Tartan

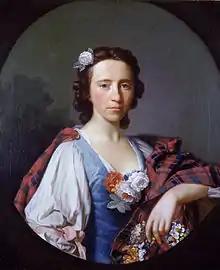
Jacobite women continued wearing tartan during the proscription (1749 portrait of Flora MacDonald by Allan Ramsay and Joseph van Aken; the tartan is a Tullibardine area pattern, later the Murray of Tullibardine clan tartan).

The earliest unambiguous surviving image of Highlanders in an approximation of tartan is a watercolour, dating to c. 1603–1616 and rediscovered in the late 20th century, by Hieronymus Tielsch or Tielssch. It shows a man's belted plaid, and a woman's plaid (arisaid) worn as a shawl or cloak over a dress, and also depicts diced short hose and a blue bonnet. Clans had for a long time independently raised militias, and starting in 1603, the British government itself mustered irregular militia units in the Highlands, known as the Independent Highland Companies (IHCs). Being Highlanders, they were probably wearing tartan (1631 Highland mercenaries certainly were, and the ICHs were in tartan in 1709 and actual uniforms of tartan by 1725). Tartan was used as a furnishing fabric, including bed hangings at Ardstinchar Castle in 1605. After mention of Highlanders' "striped mantles" in Camden's "Britannia" of 1607, poet John Taylor wrote in 1618 in "The Pennyless Pilgrimage" of "tartane" Highland garb in detail (in terms that generally match what was described and illustrated even two centuries later); he noted that it was worn not just by locals but also by visiting British gentlemen. The council of Aberdeen again cracked down on plaids in 1621, this time against their use as women's head-wear, and the kirk in Glasgow had previously, in 1604, forbidden their wear during services; similar kirk session rulings appeared in Elgin in 1624, in Kinghorn in 1642 and 1644, and Monifieth in 1643, with women's plaids more literarily censured in Edinburgh in 1633 by William Lithgow. In 1622, the Baron Courts of Breadalbane set fixed prices for different complexities of tartan and plain cloth.